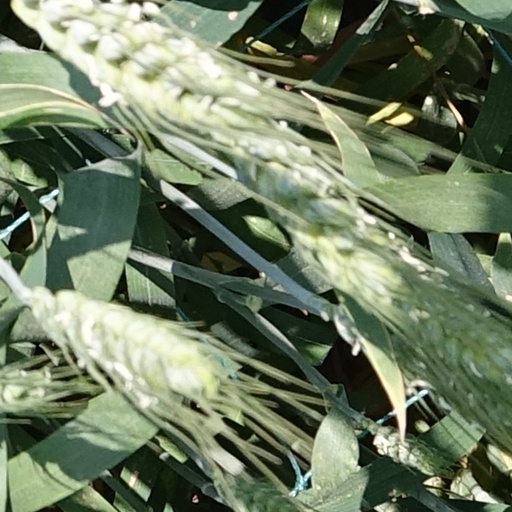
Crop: wheat